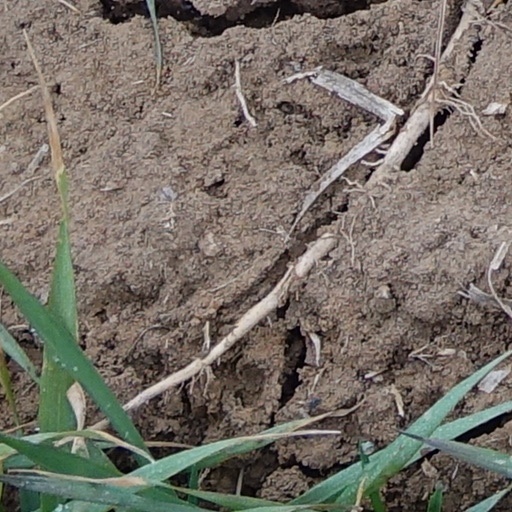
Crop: wheat